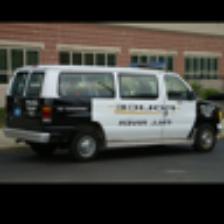
Label: NonHuman